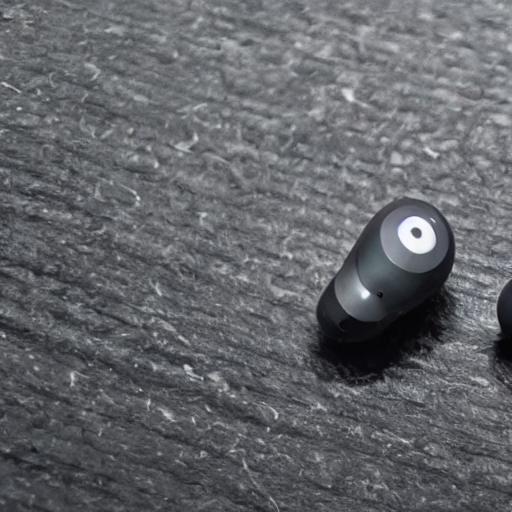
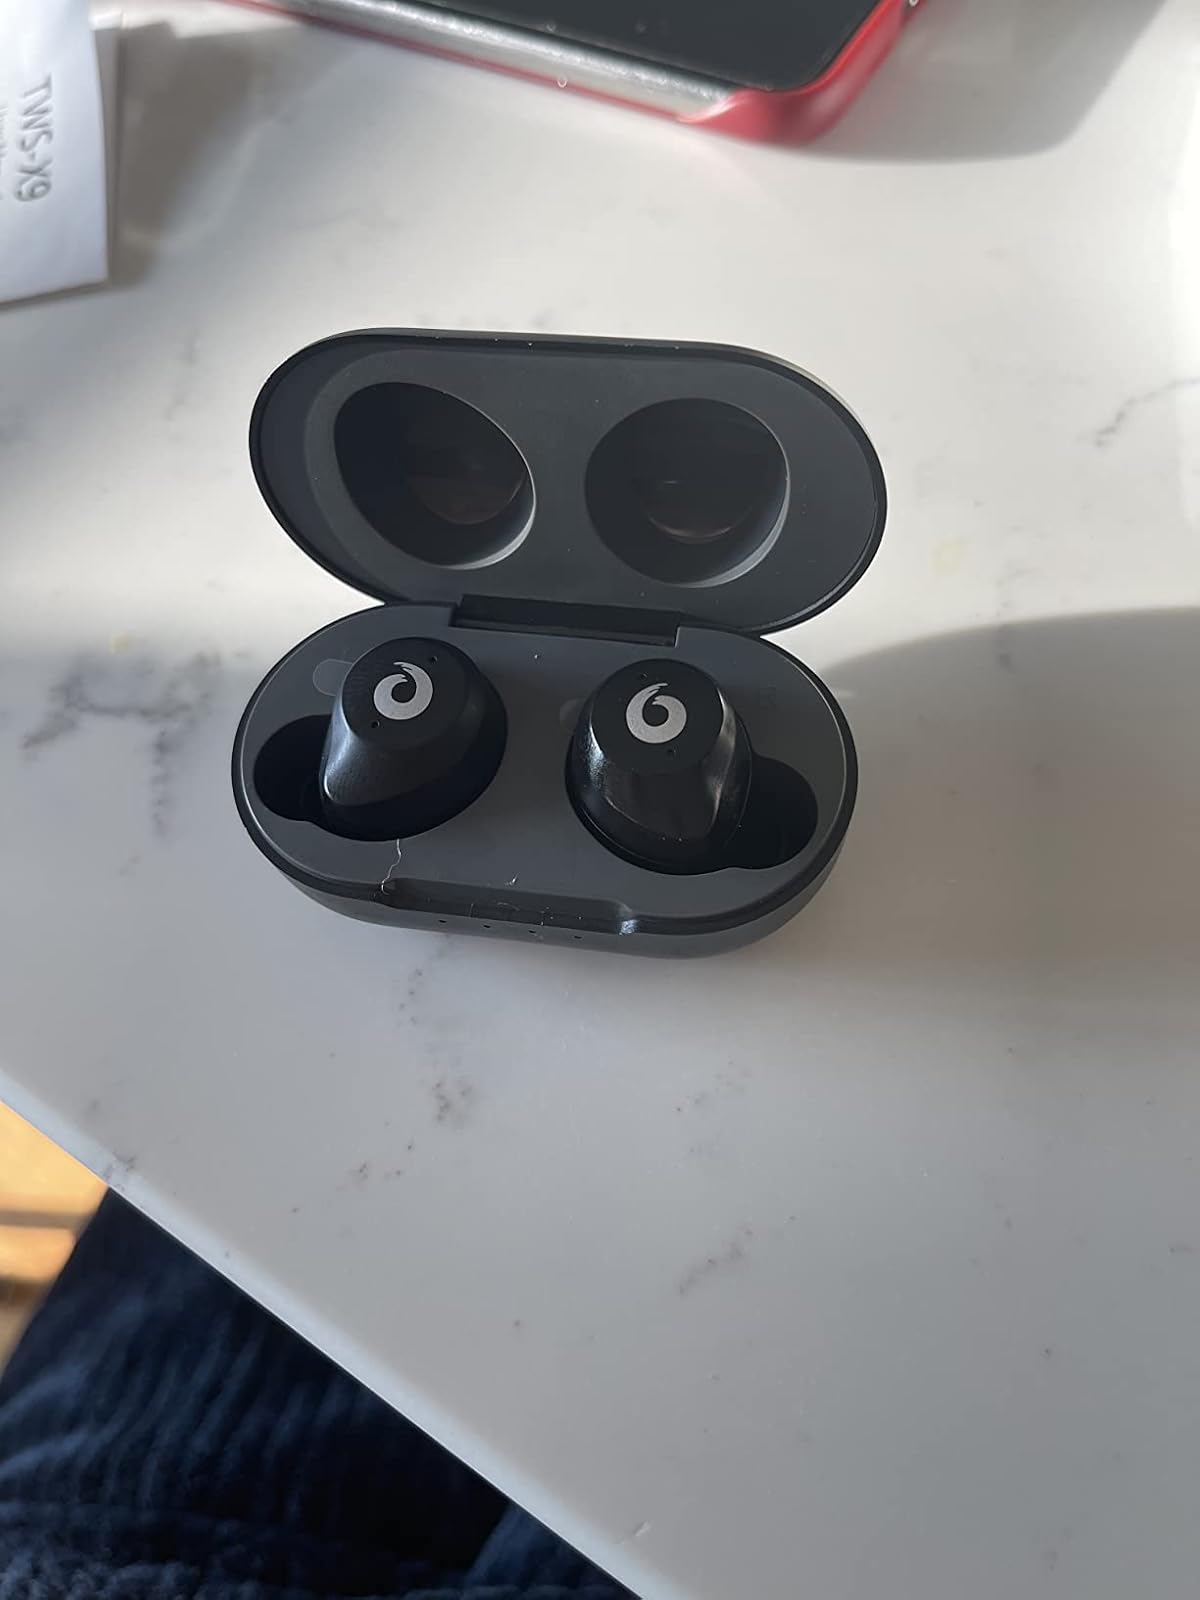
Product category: earbuds
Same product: no